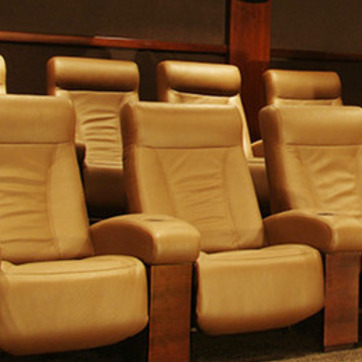
Material: leather